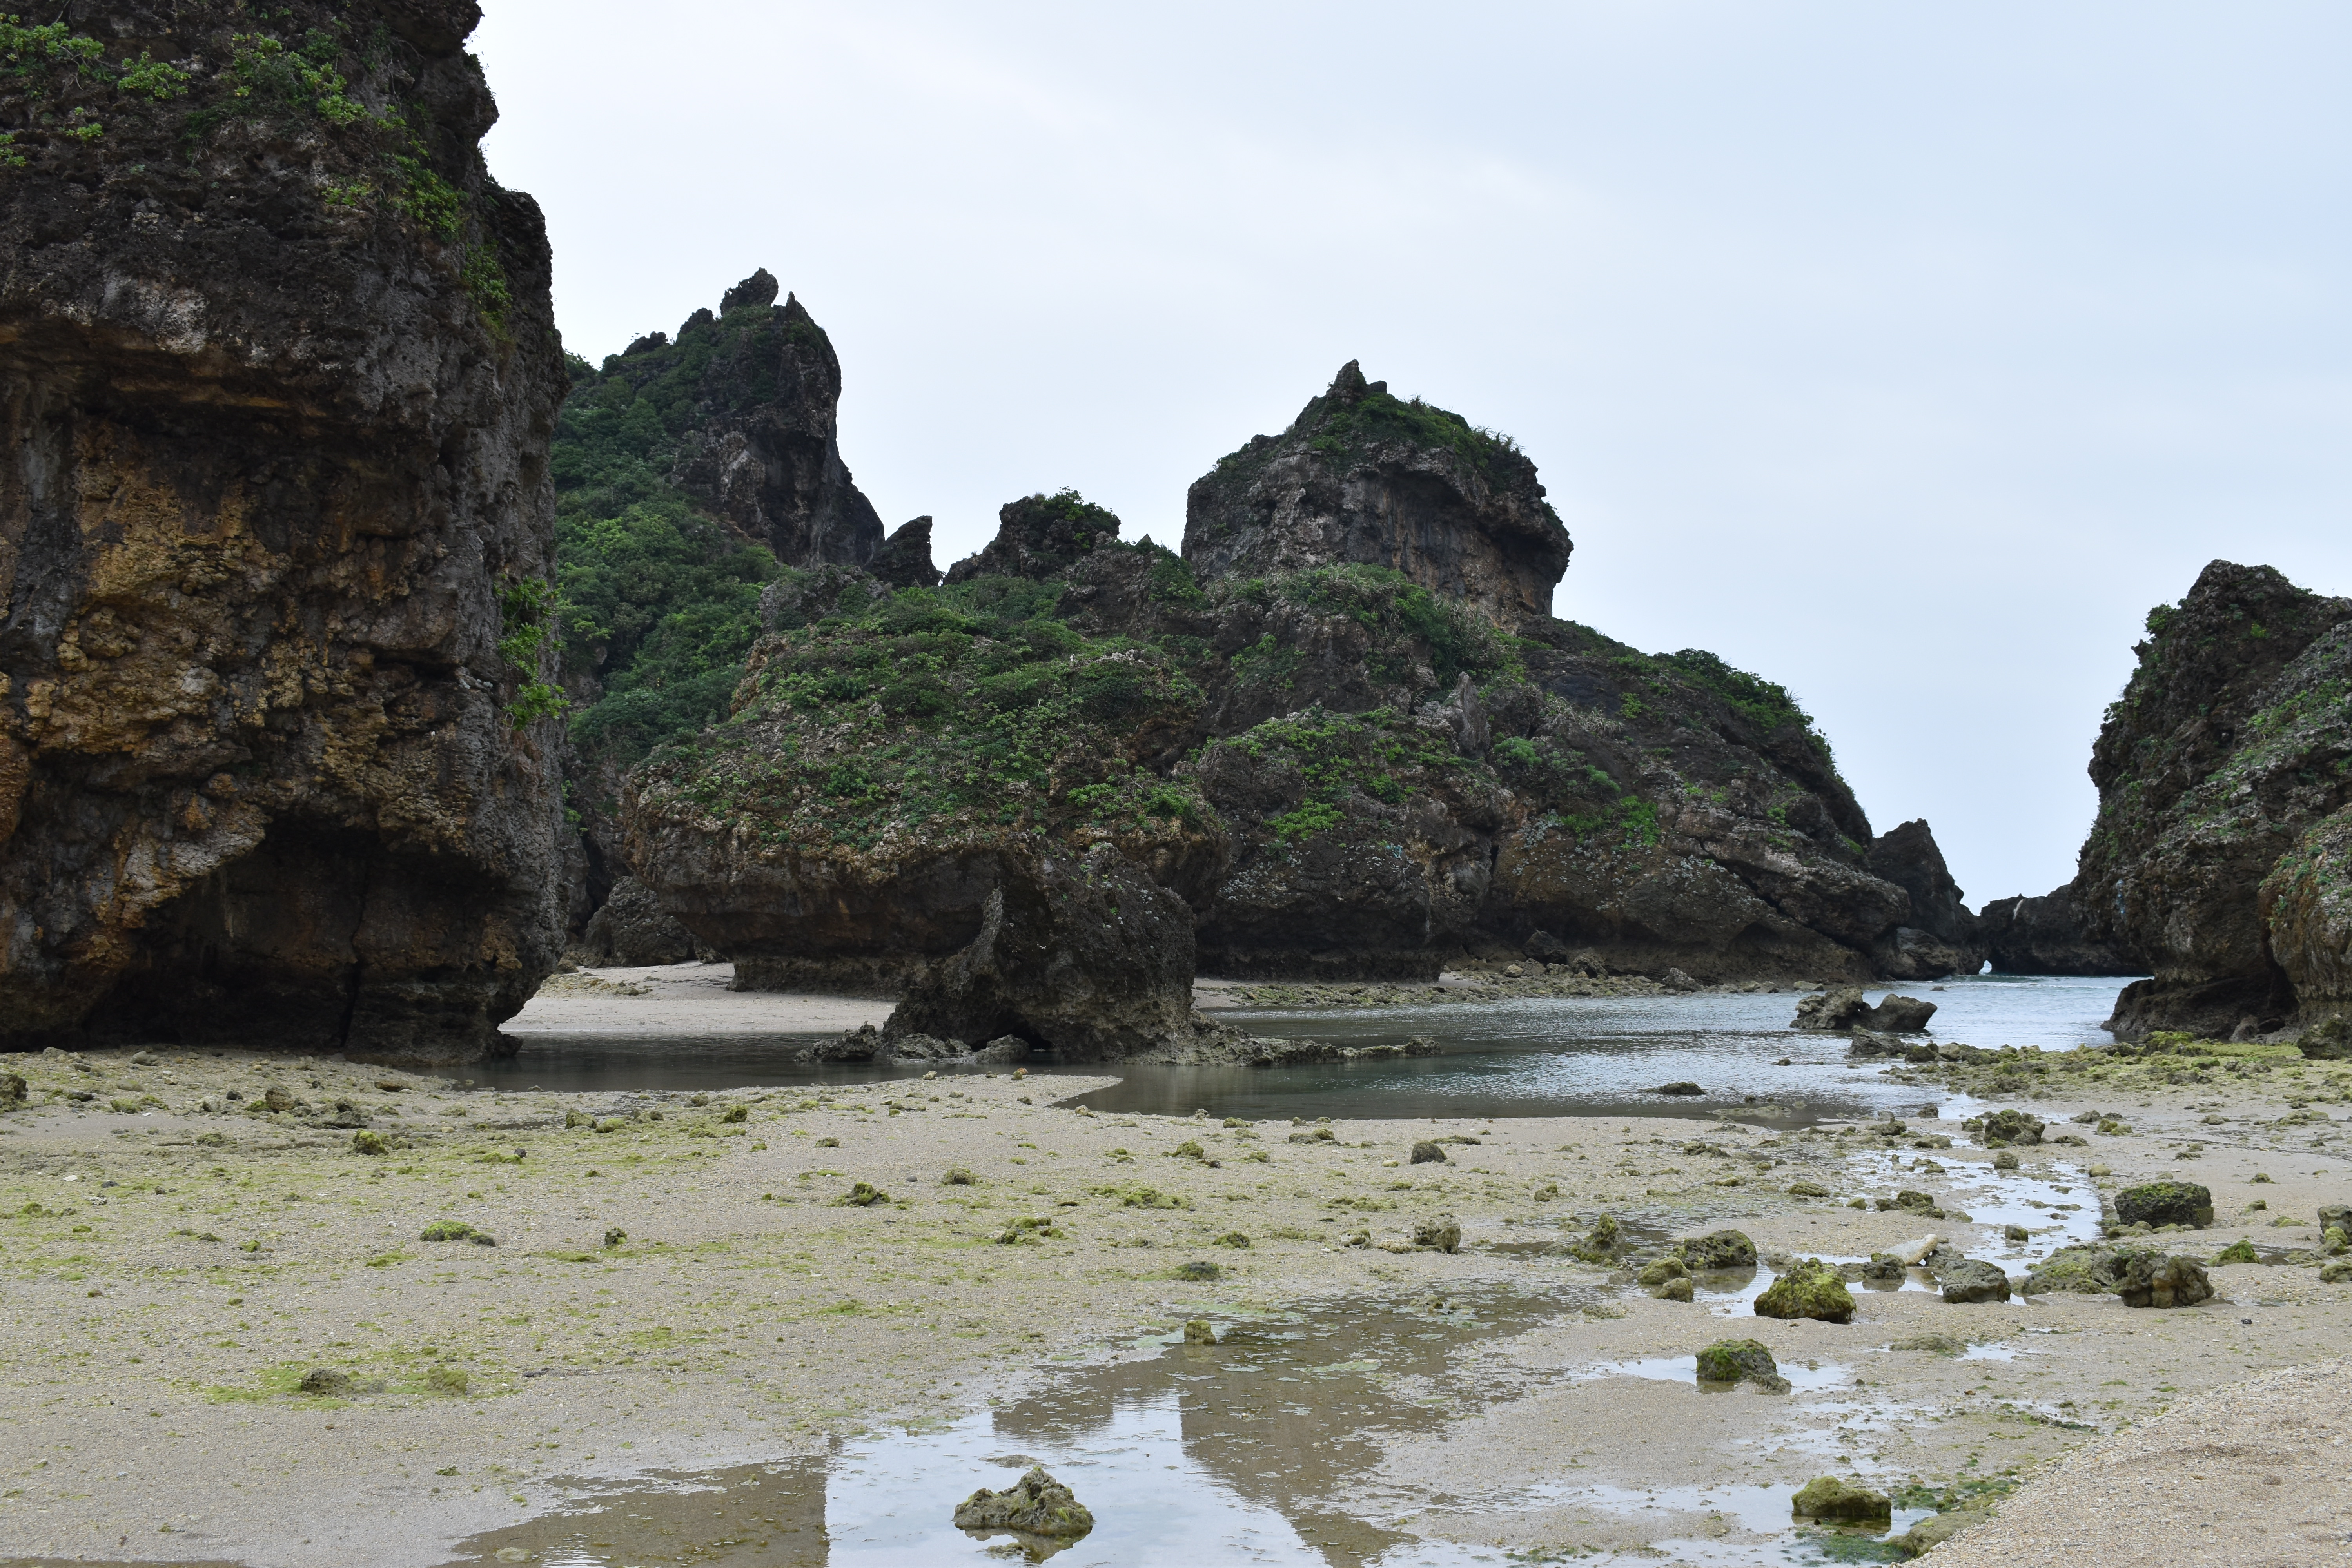
beach, rocks, okinawa, japan, winter, body of water, rock, sea, coast, formation, natural landscape, coastal and oceanic landforms, ocean, cliff, shore, promontory, headland, outcrop, water, wave, klippe, geology, bay, sky, terrain, watercourse, stack, tide, sand, bedrock, landscape, wind wave, inlet, tourism, cape, vacation, tropics, wildlife, national park, Raised beach, river, cove, mountain